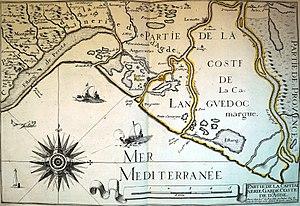
Estang de Perotz, relevé par C. Tassin.
Christophe Nicolas Tassin, né au début des années 1600 et décédé en 1660, en France, aussi connu comme Nicolas Tassin, Christophe Nicolas Tassin ou Christophe Le Tassin, cartographe français, connu pour son atlas de la France, de l'Espagne, de l'Allemagne et de la Suisse. La plupart de son travail a été publié à Paris de 1633 à 1635. Parmi ses collègues on peut citer Melchior Tavernier, Sébastien Cramoisy et Michael van Lochum.
Palavas-les-Flots est une commune française située dans le département de l'Hérault, en région Occitanie, dans le sud-est de la France.
L’étang de l’Or est une étendue d'eau située majoritairement sur le territoire de Mauguio, au sud-est du département français de l'Hérault. Il est séparé de la mer Méditerranée par un cordon dunaire de 600 mètres de largeur au minimum.
Le canal du Rhône à Sète est un canal français qui relie l'étang de Thau à la hauteur de Sète au Rhône à Beaucaire. Au-delà du Thau, il est prolongé par le canal du Midi.